2021 Atami landslide

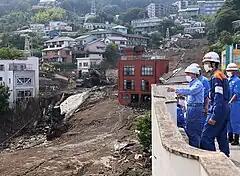
Prime Minister Yoshihide Suga overlooks the damaged area; staining on the white building near the centre gives an impression of the height of the landslide during the incident.

The Atami landslide was a natural disaster which hit the city of Atami on 3 July 2021. It was caused by heavy rainfall which resulted in significant damage to the community of Atami in Japan. The debris flow by the landslide resulted in life lost, infrastructure damage and had various health consequences. It was argued that the landslide could have been prevented or better managed by local authorities. The role of climate change is evident especially in a country like Japan that experiences heavy rainfall. Better management of land use as well as disaster preparedness are critical to prevent and better manage future landslides in Japan.